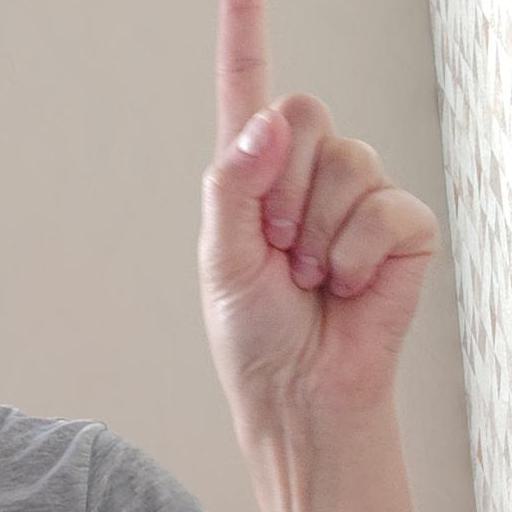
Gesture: one